ISU Season's World Ranking records and statistics

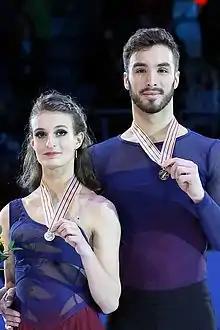
Gabriella Papadakis / Guillaume Cizeron

The following tables show the numbers of season's No. 1 couples by nation, and the times as season's No. 1 by nation.